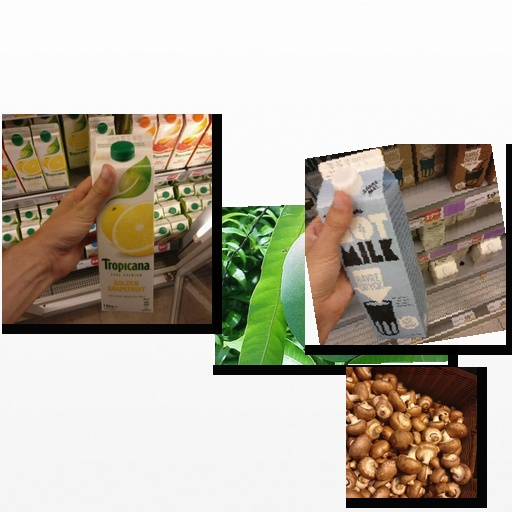
Food items: oat_milk, mushroom, mango, golden_grapefruit_juice